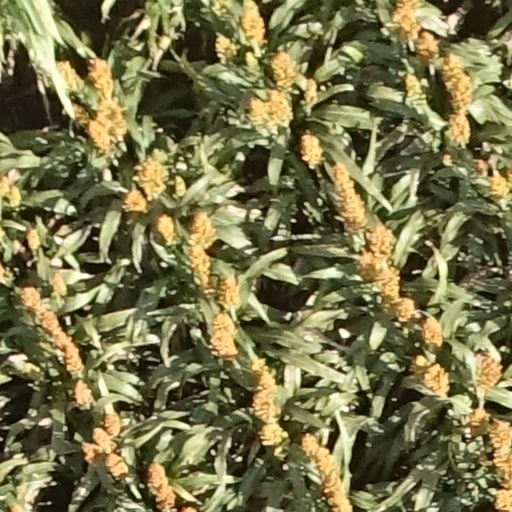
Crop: sorghum